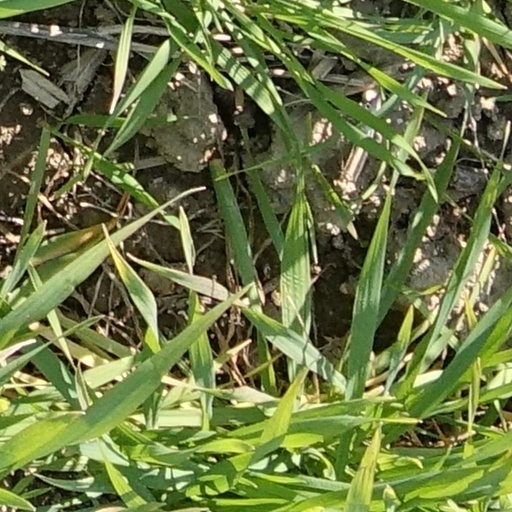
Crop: wheat